List of largest star clusters

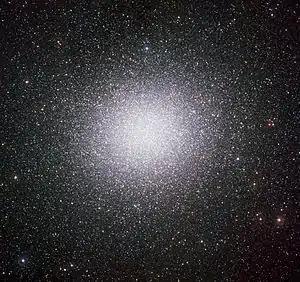
Omega Centauri, one of the largest star clusters.

Below is a list of the largest known star clusters, ordered by diameter in light years, above the size of 50 light years in diameter. This list includes globular clusters, open clusters, super star clusters, and other types.